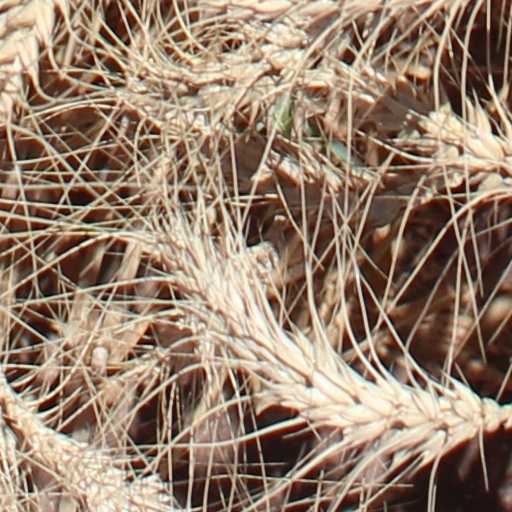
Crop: wheat